Bremen

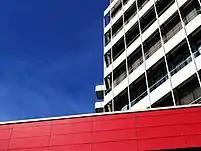
MZH building, campus of the University of Bremen

More than 3,100 persons are employed at Airbus Bremen, the second largest Airbus site in Germany. As part of the Centre of Excellence – Wing/Pylon, Bremen is responsible for the design and manufacture of high-lift systems for the wings of Airbus aircraft. The entire process chain for the high-lift elements is established here, including the project office, technology engineering, flight physics, system engineering, structure development, verification tests, structural assembly, wing equipping and ultimate delivery to the final assembly line. In addition, Bremen manufactures sheet metal parts like clips and thrust crests for all Airbus aircraft as part of the Centre of Excellence – Fuselage and Cabin.